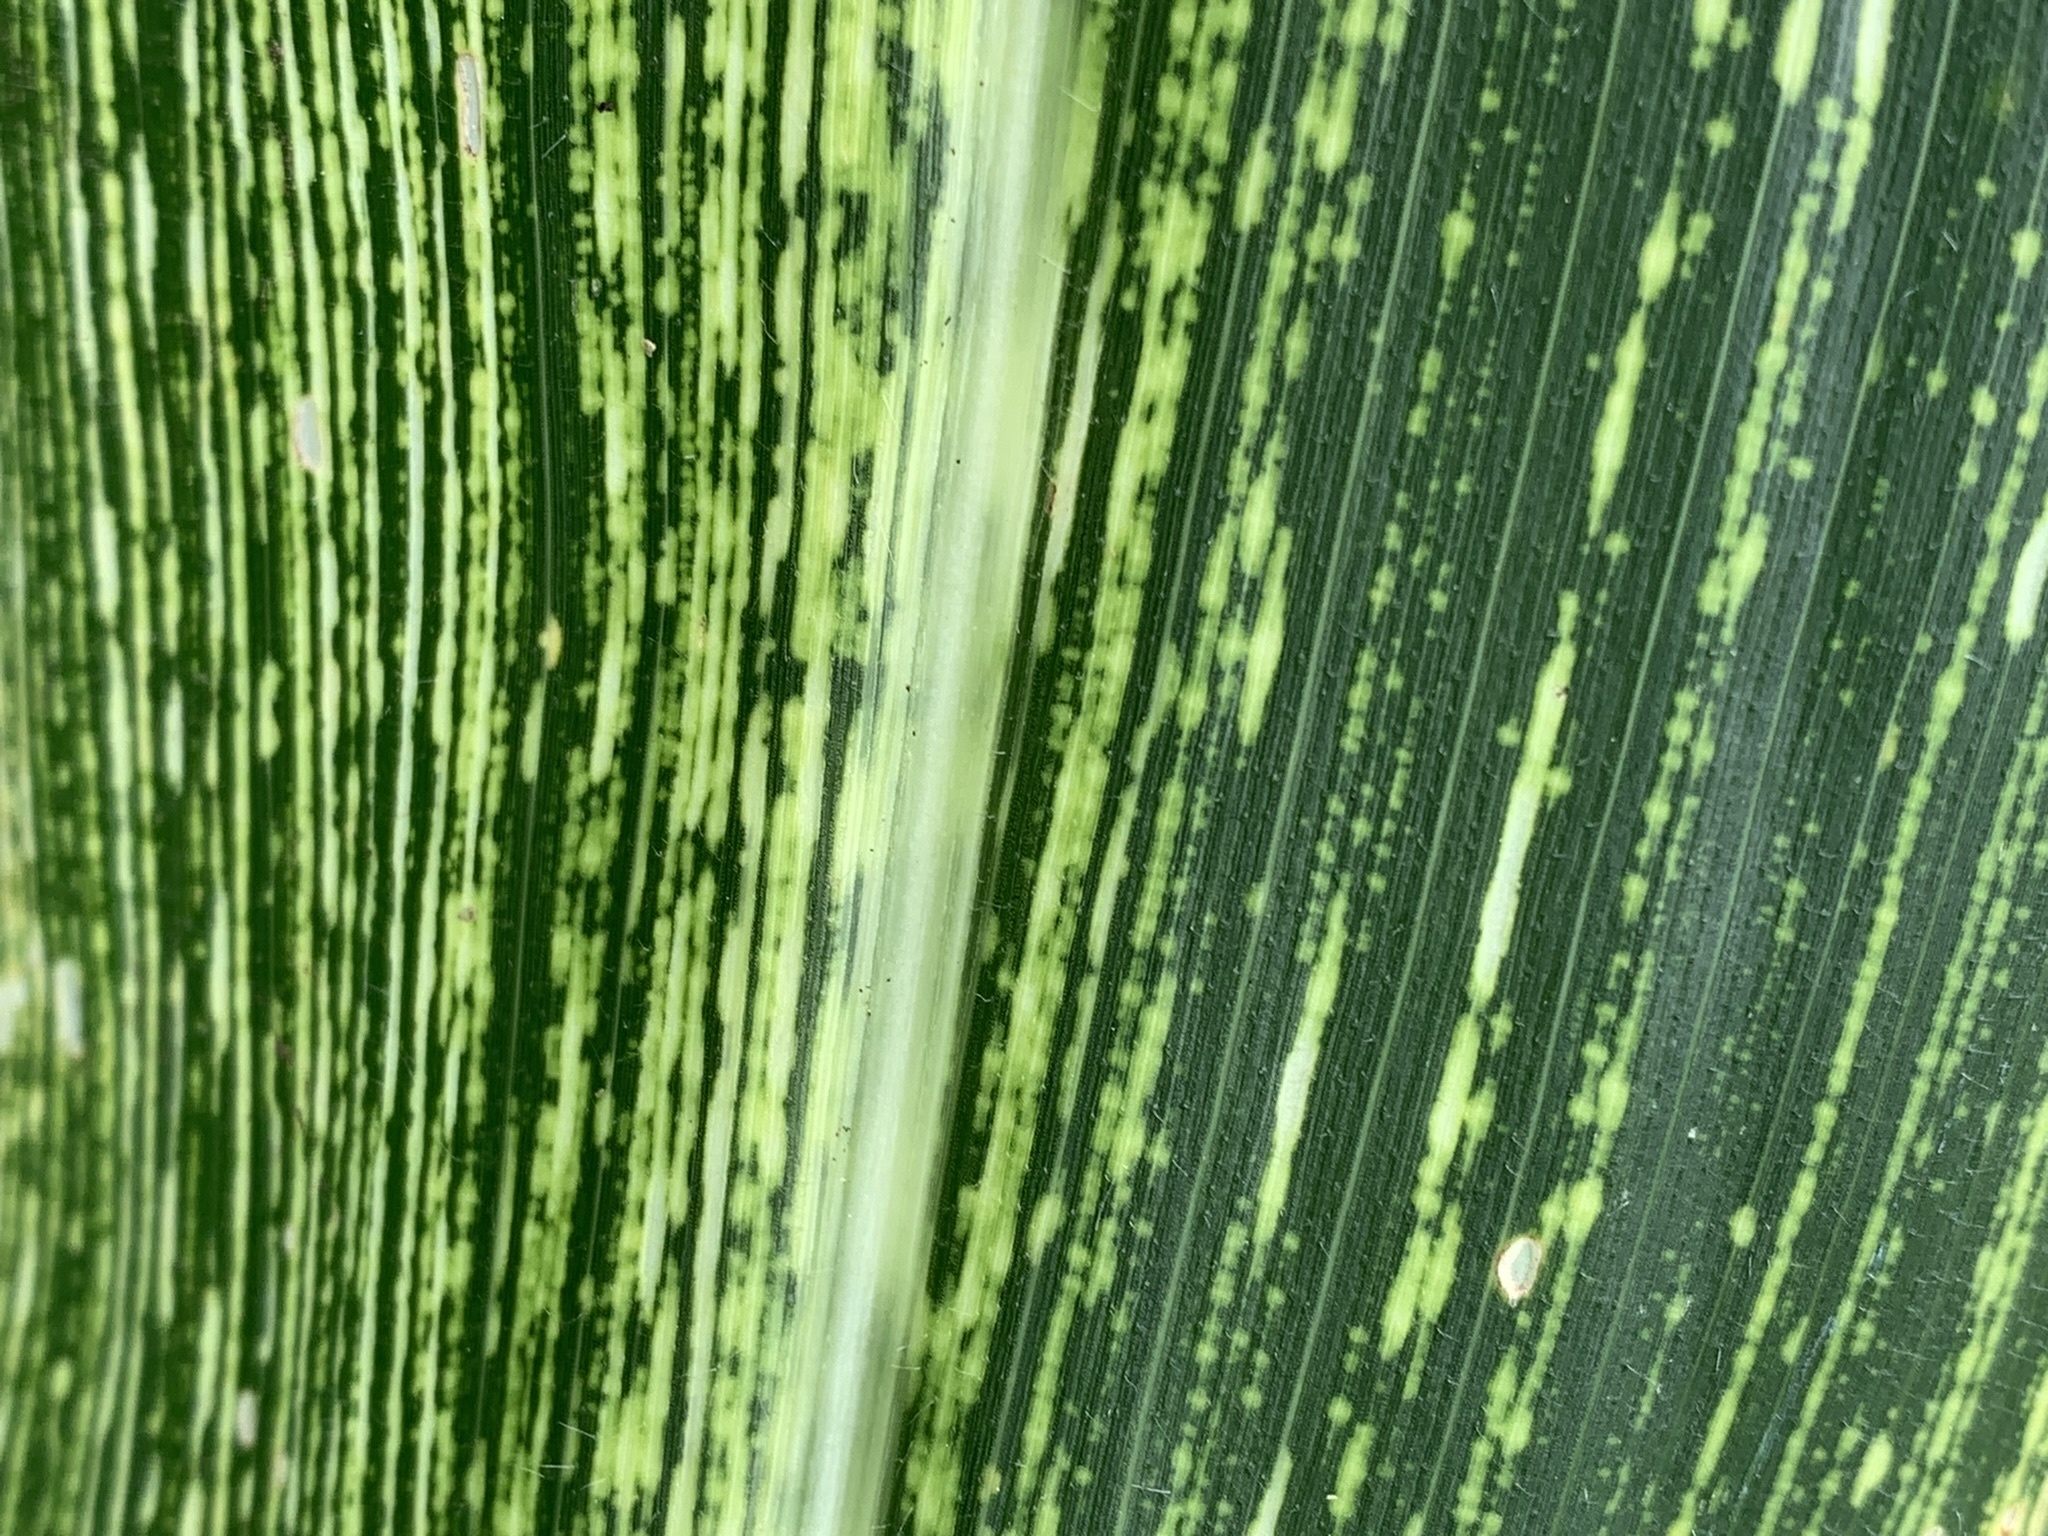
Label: MSV